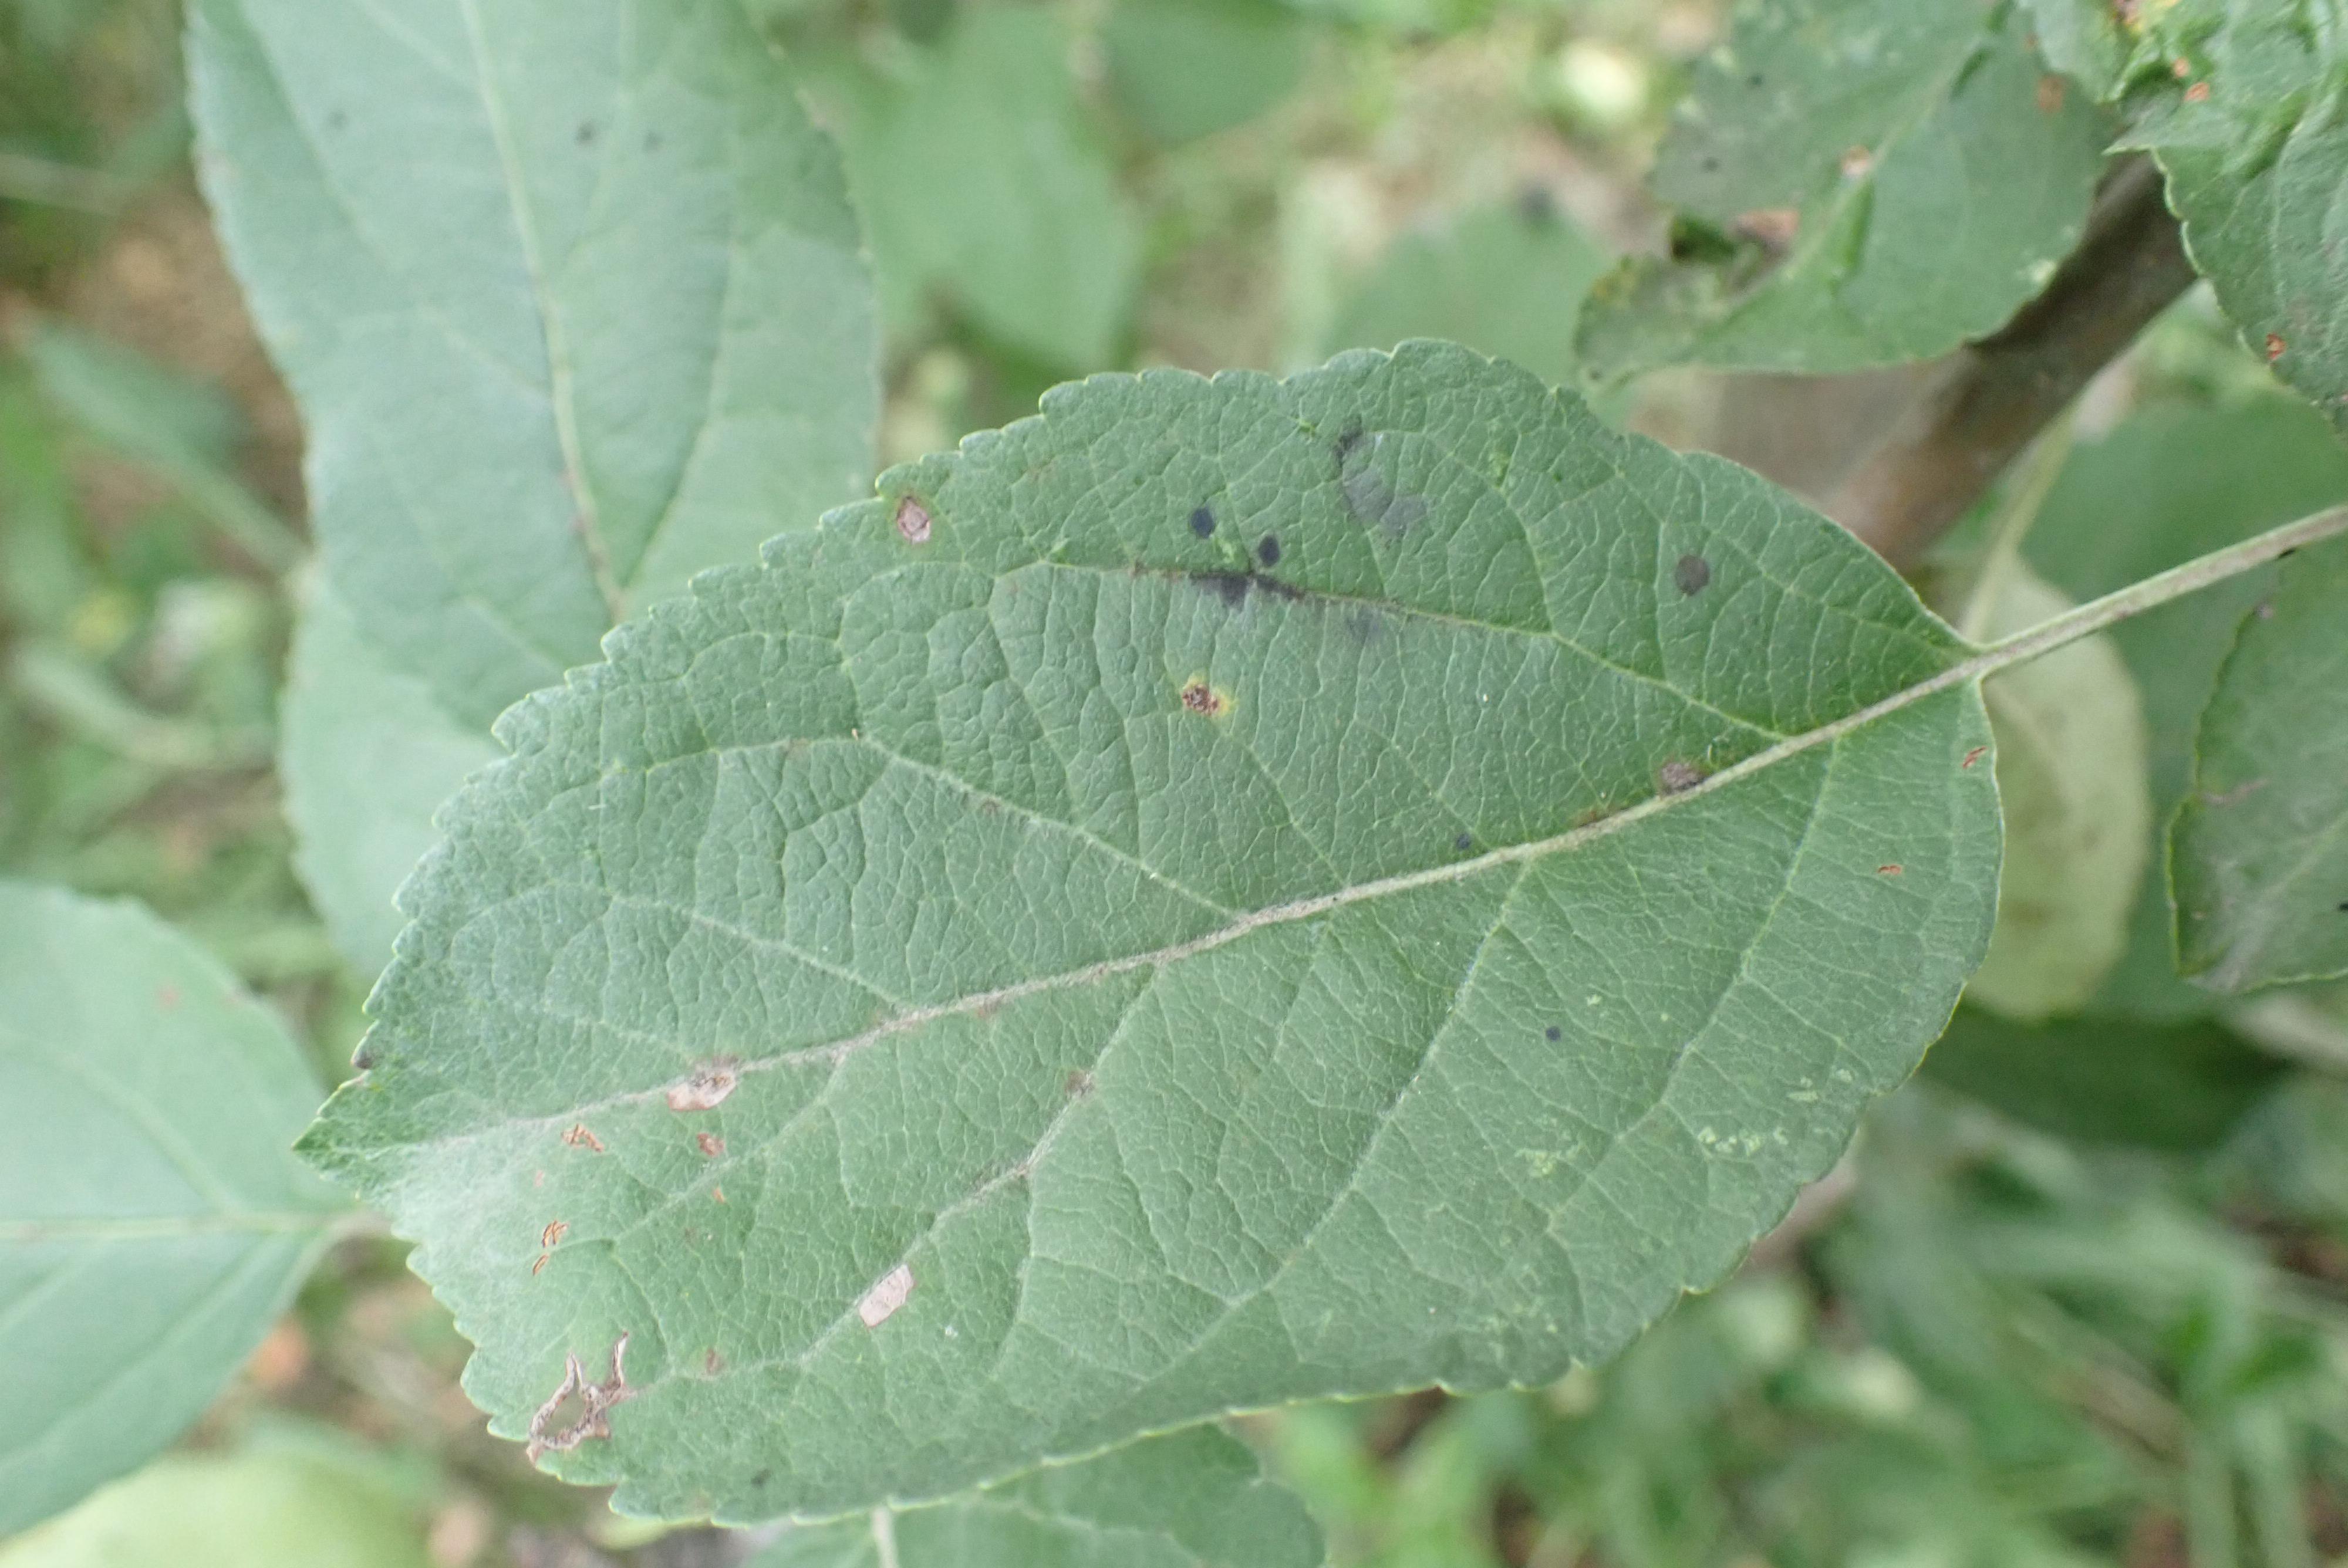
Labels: complex